Glória Perez

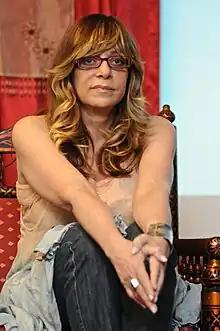
Perez in 2008

Born in Rio de Janeiro, Federal District of Brazil, Gloria is the daughter of lawyer Miguel Jeronimo Ferrante, Italian descendant, and teacher Maria Augusta Rebelo Ferrante, Portuguese descendant, both born and raised in Rio Branco. She moved with her family to Brasília, then to São Paulo and finally to Rio de Janeiro, where she married. She studied law and philosophy at the University of Brasília and graduated in history at the Federal University of Rio de Janeiro.